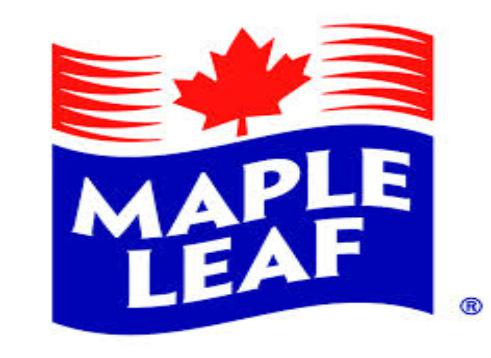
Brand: Maple
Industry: Electronic